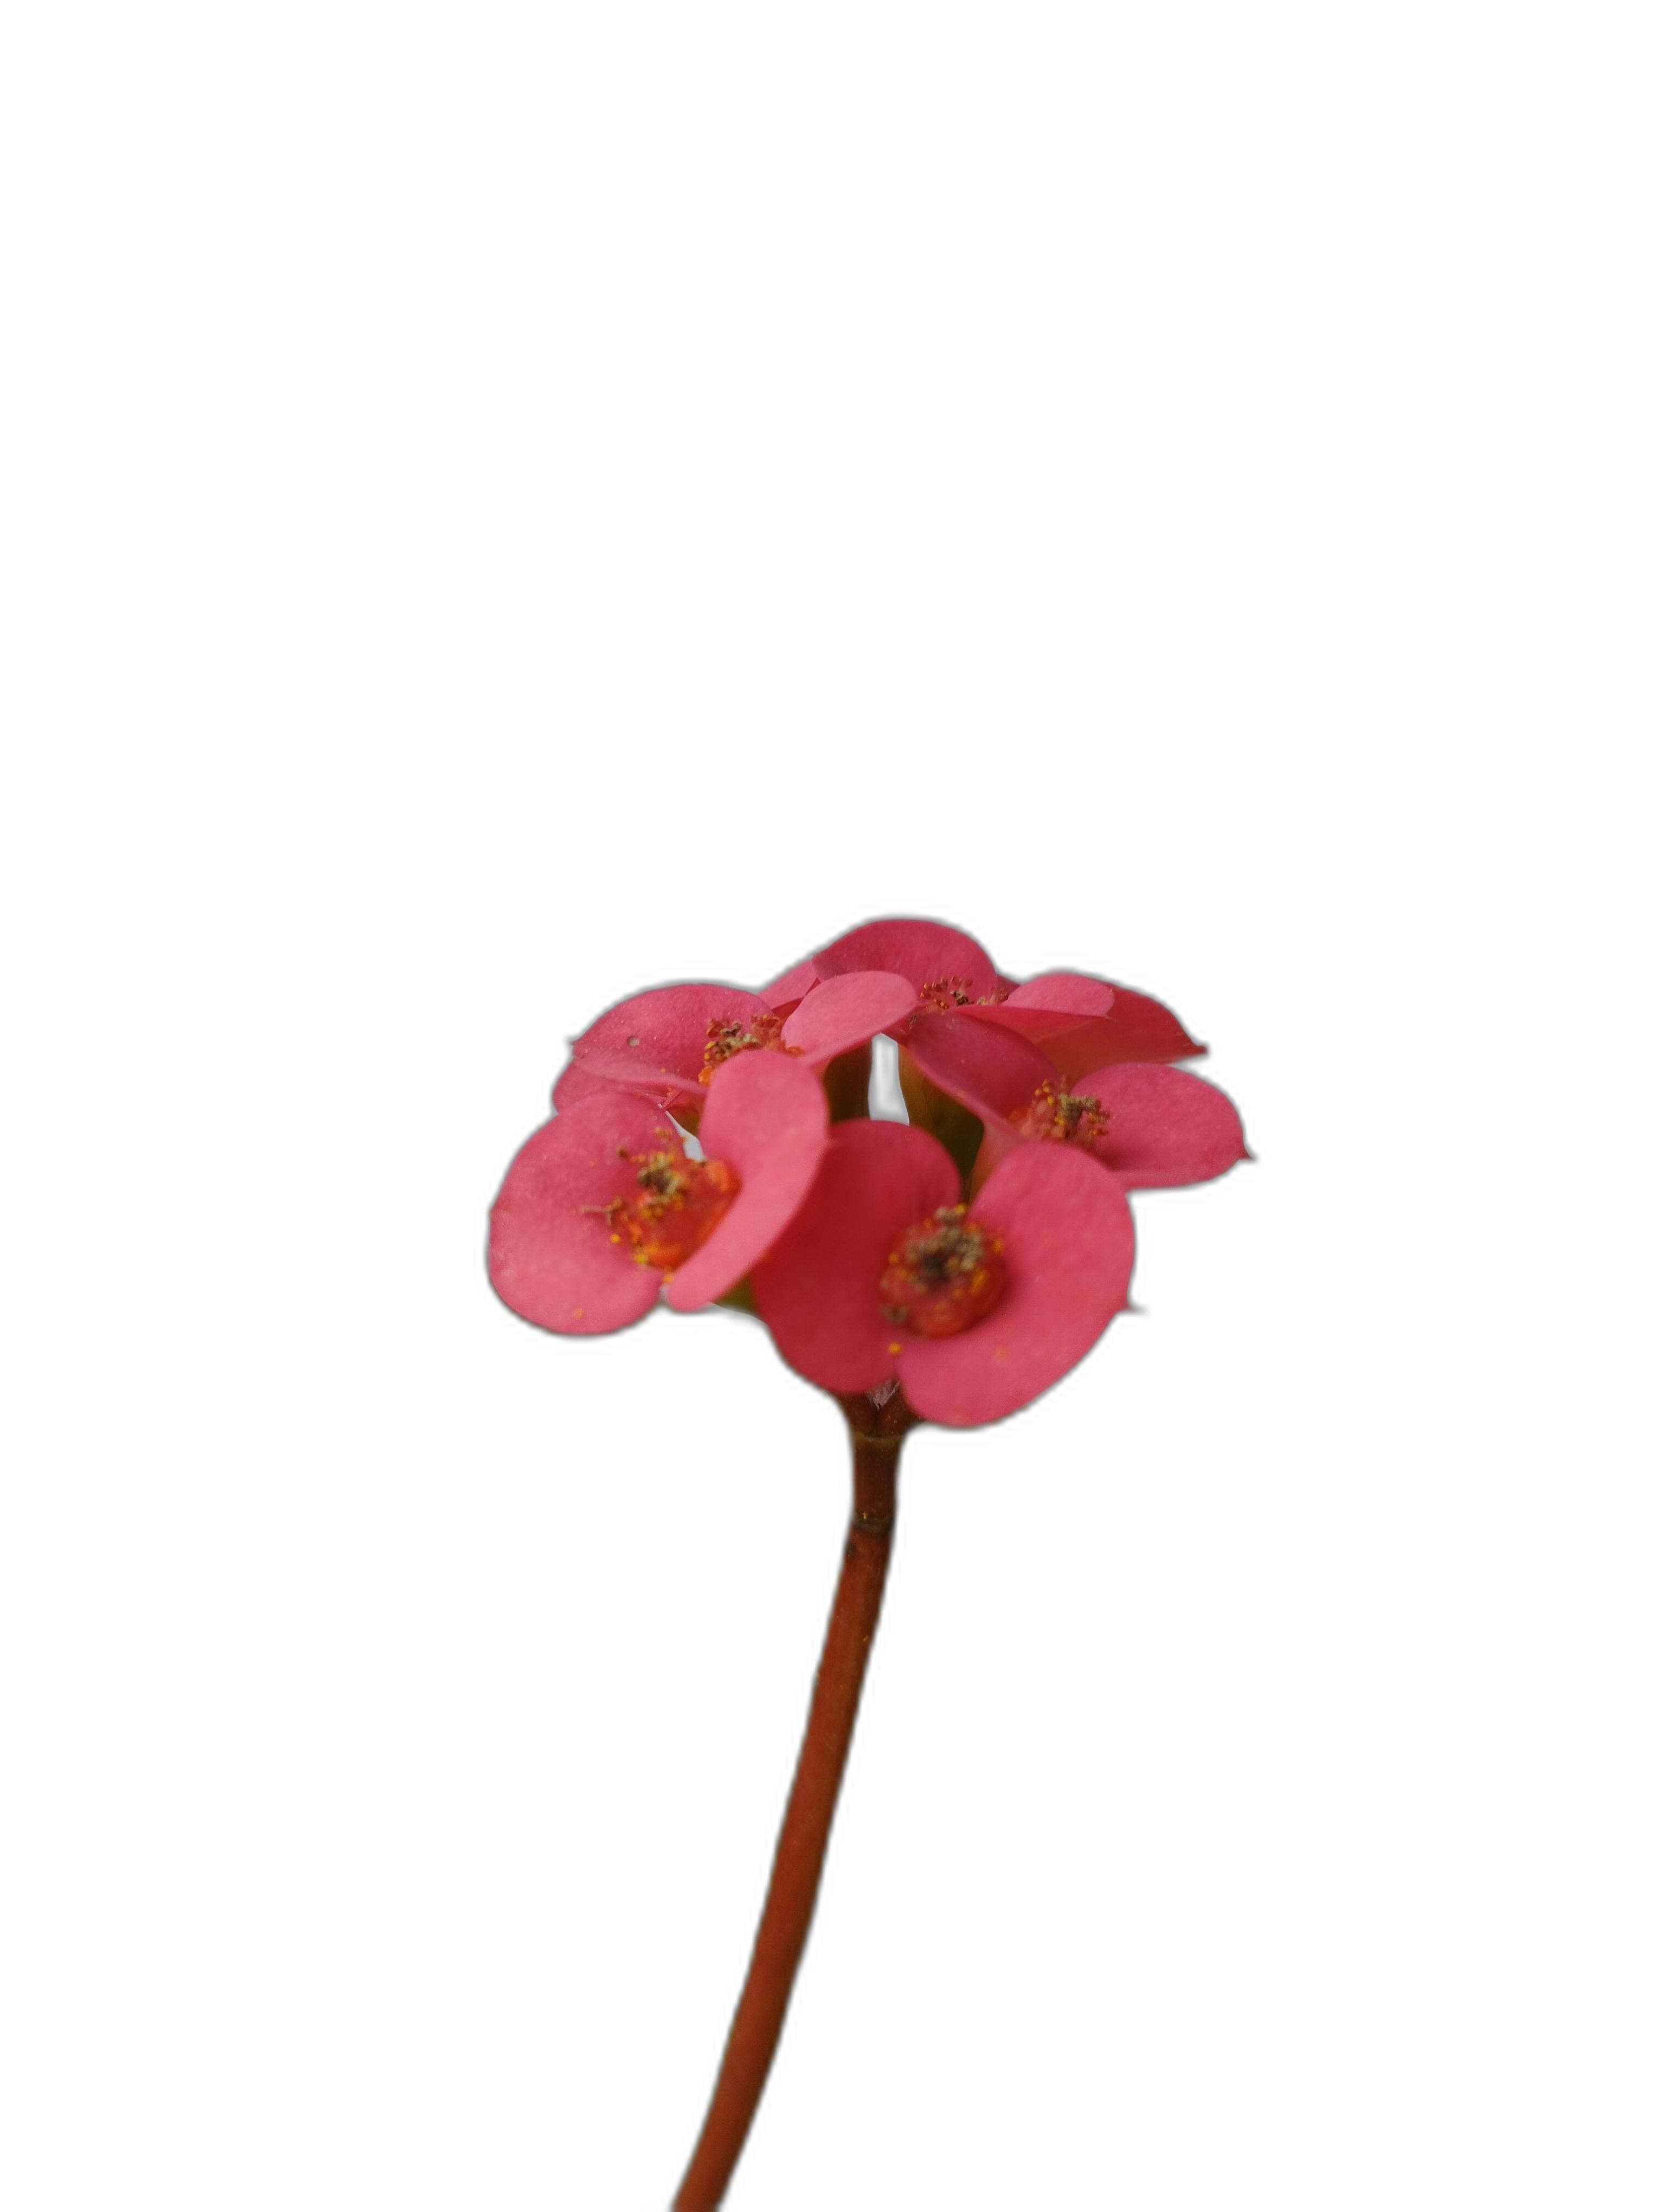
Label: Crown of thorns